Sirāt

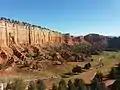
Filming locations in the province of Teruel included the Rambla de Barrachina.

In November 2023, the film, which was still in development, received a production grant of €1.2 million from Spain's Institute of Cinematography and Audiovisual Arts. In January 2024, Movistar Plus+ disclosed a slate of five film projects to be produced by the platform (including Óliver Laxe's alongside Rodrigo Sorogoyen's, Icíar Bollaín's, Alberto Rodríguez's and Ana Rujas's), with traditional theatrical windows but whose end purpose would be airing on the Spanish streamer. Laxe described his then-untitled project as a story about "some rave attendees in Morocco among whom a father and son are searching for their missing daughter and sister", imagining it to be "very hypnotic, and very sensorial". He also referred to the film as his "most political" and "most radical".